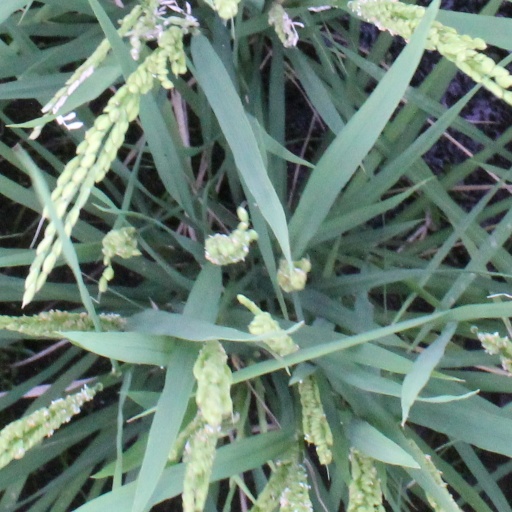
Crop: rice